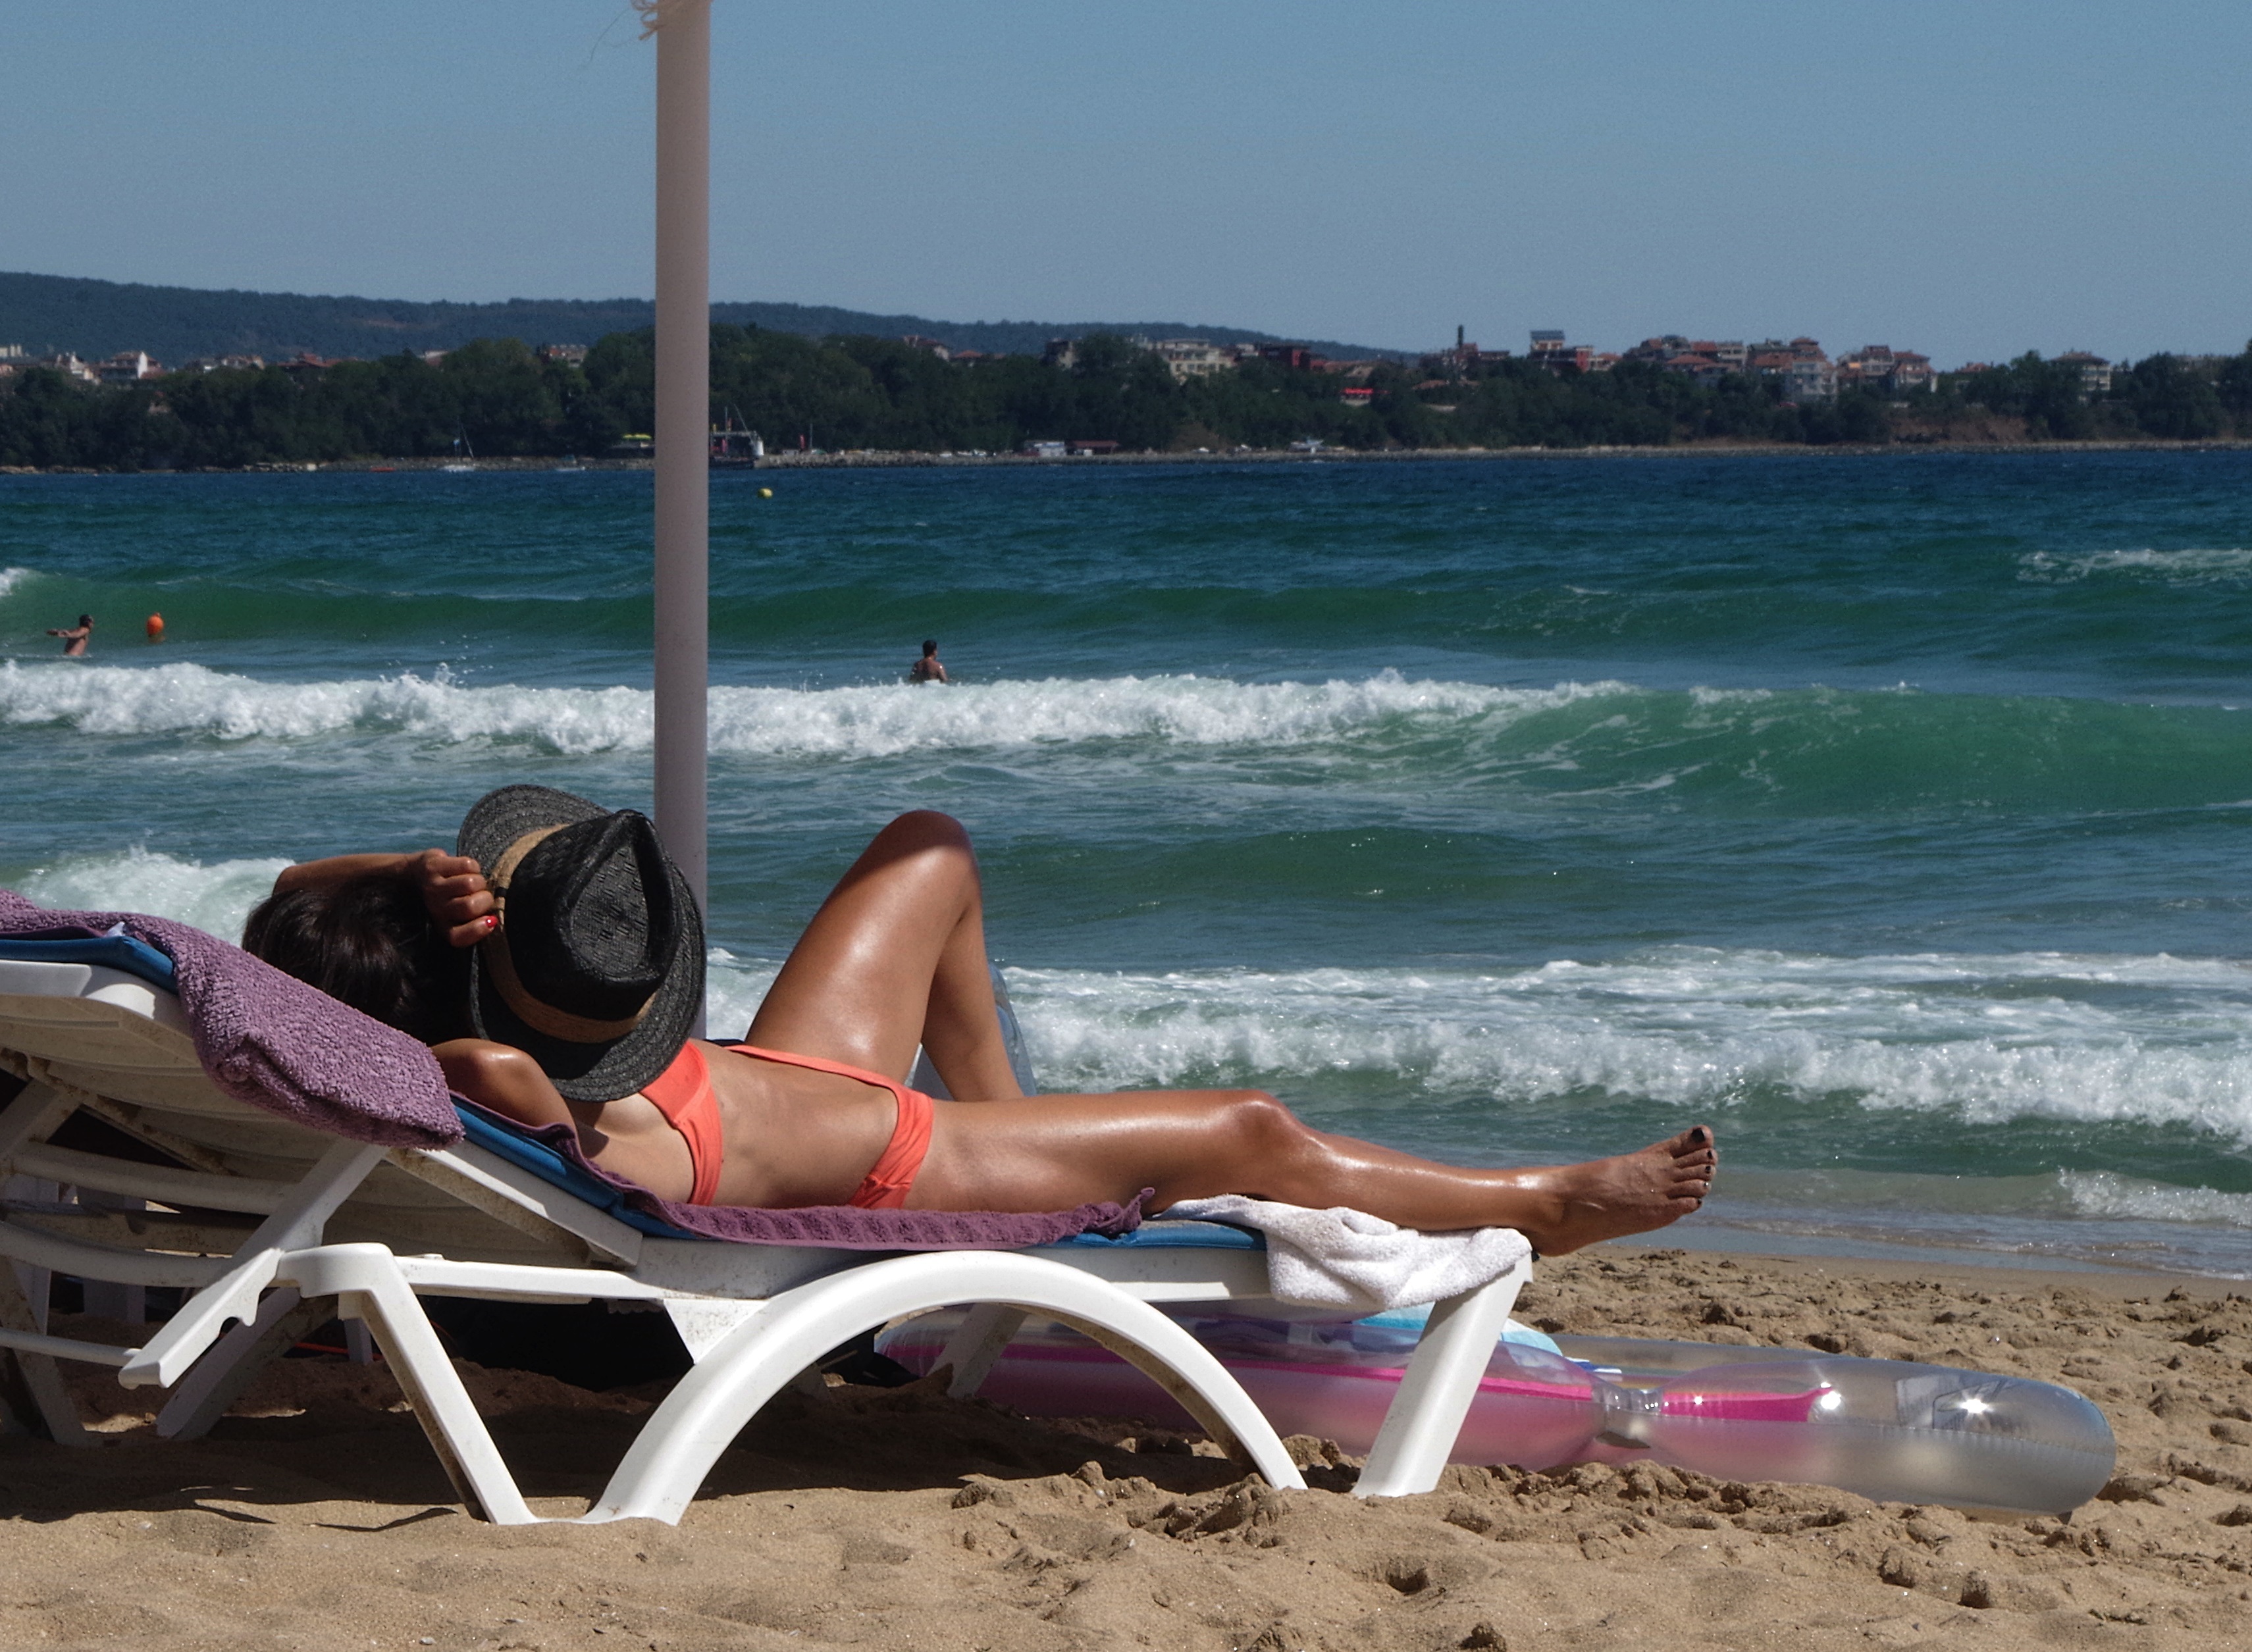
beach, sea, coast, sand, ocean, shore, wave, wind, vacation, leg, vehicle, holiday, bay, body of water, sunny, holidays, boating, tanning, sunbed, sun tanning